Secondo Ponzio Pilato

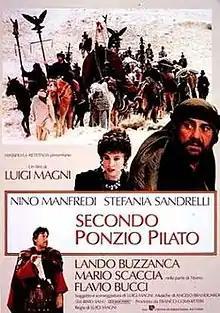
Theatrical release poster

Secondo Ponzio Pilato (English: "According to Ponzio Pilato") is the traditional way of attributing Gospels authors' names) is a 1987 Italian historical comedy drama film written and directed by Luigi Magni. The film is an example of Magnis's typical approach to critical interpretation of history. It was filmed between Syracuse, Algeria and Tunisia. Stefania Sandrelli was awarded the Nastro d'Argento for Best Actress prize for her performance in the movie.